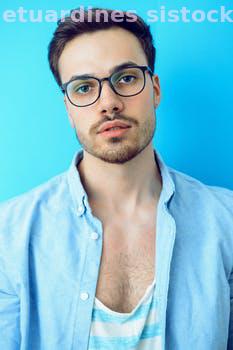
Label: Watermark